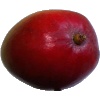
Label: red_mango